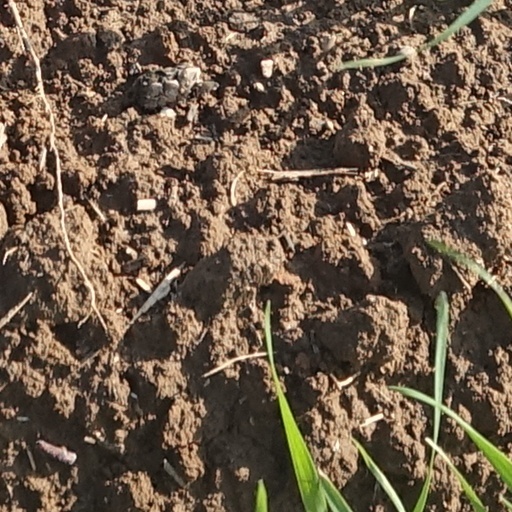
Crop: wheat